Literacy

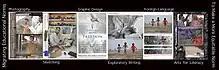
Sample covers of completed authorship-created books

A pressing challenge in education is the instruction of literacy to migrant English-language learners (MELLs), a term coined by Pellerine and not limited to English. "Due to the growing share of immigrants in many Western societies, there has been increasing concern for the degree to which immigrants acquire language that is spoken in the destination country".